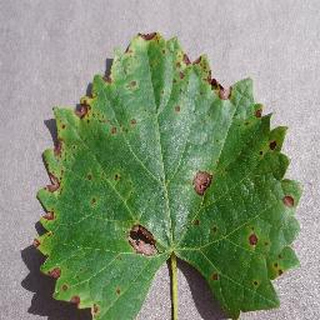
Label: grape_black_rot